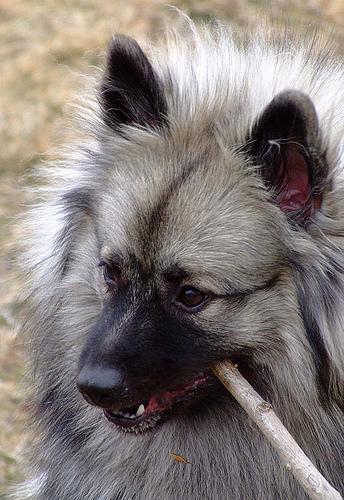
Breed: keeshond